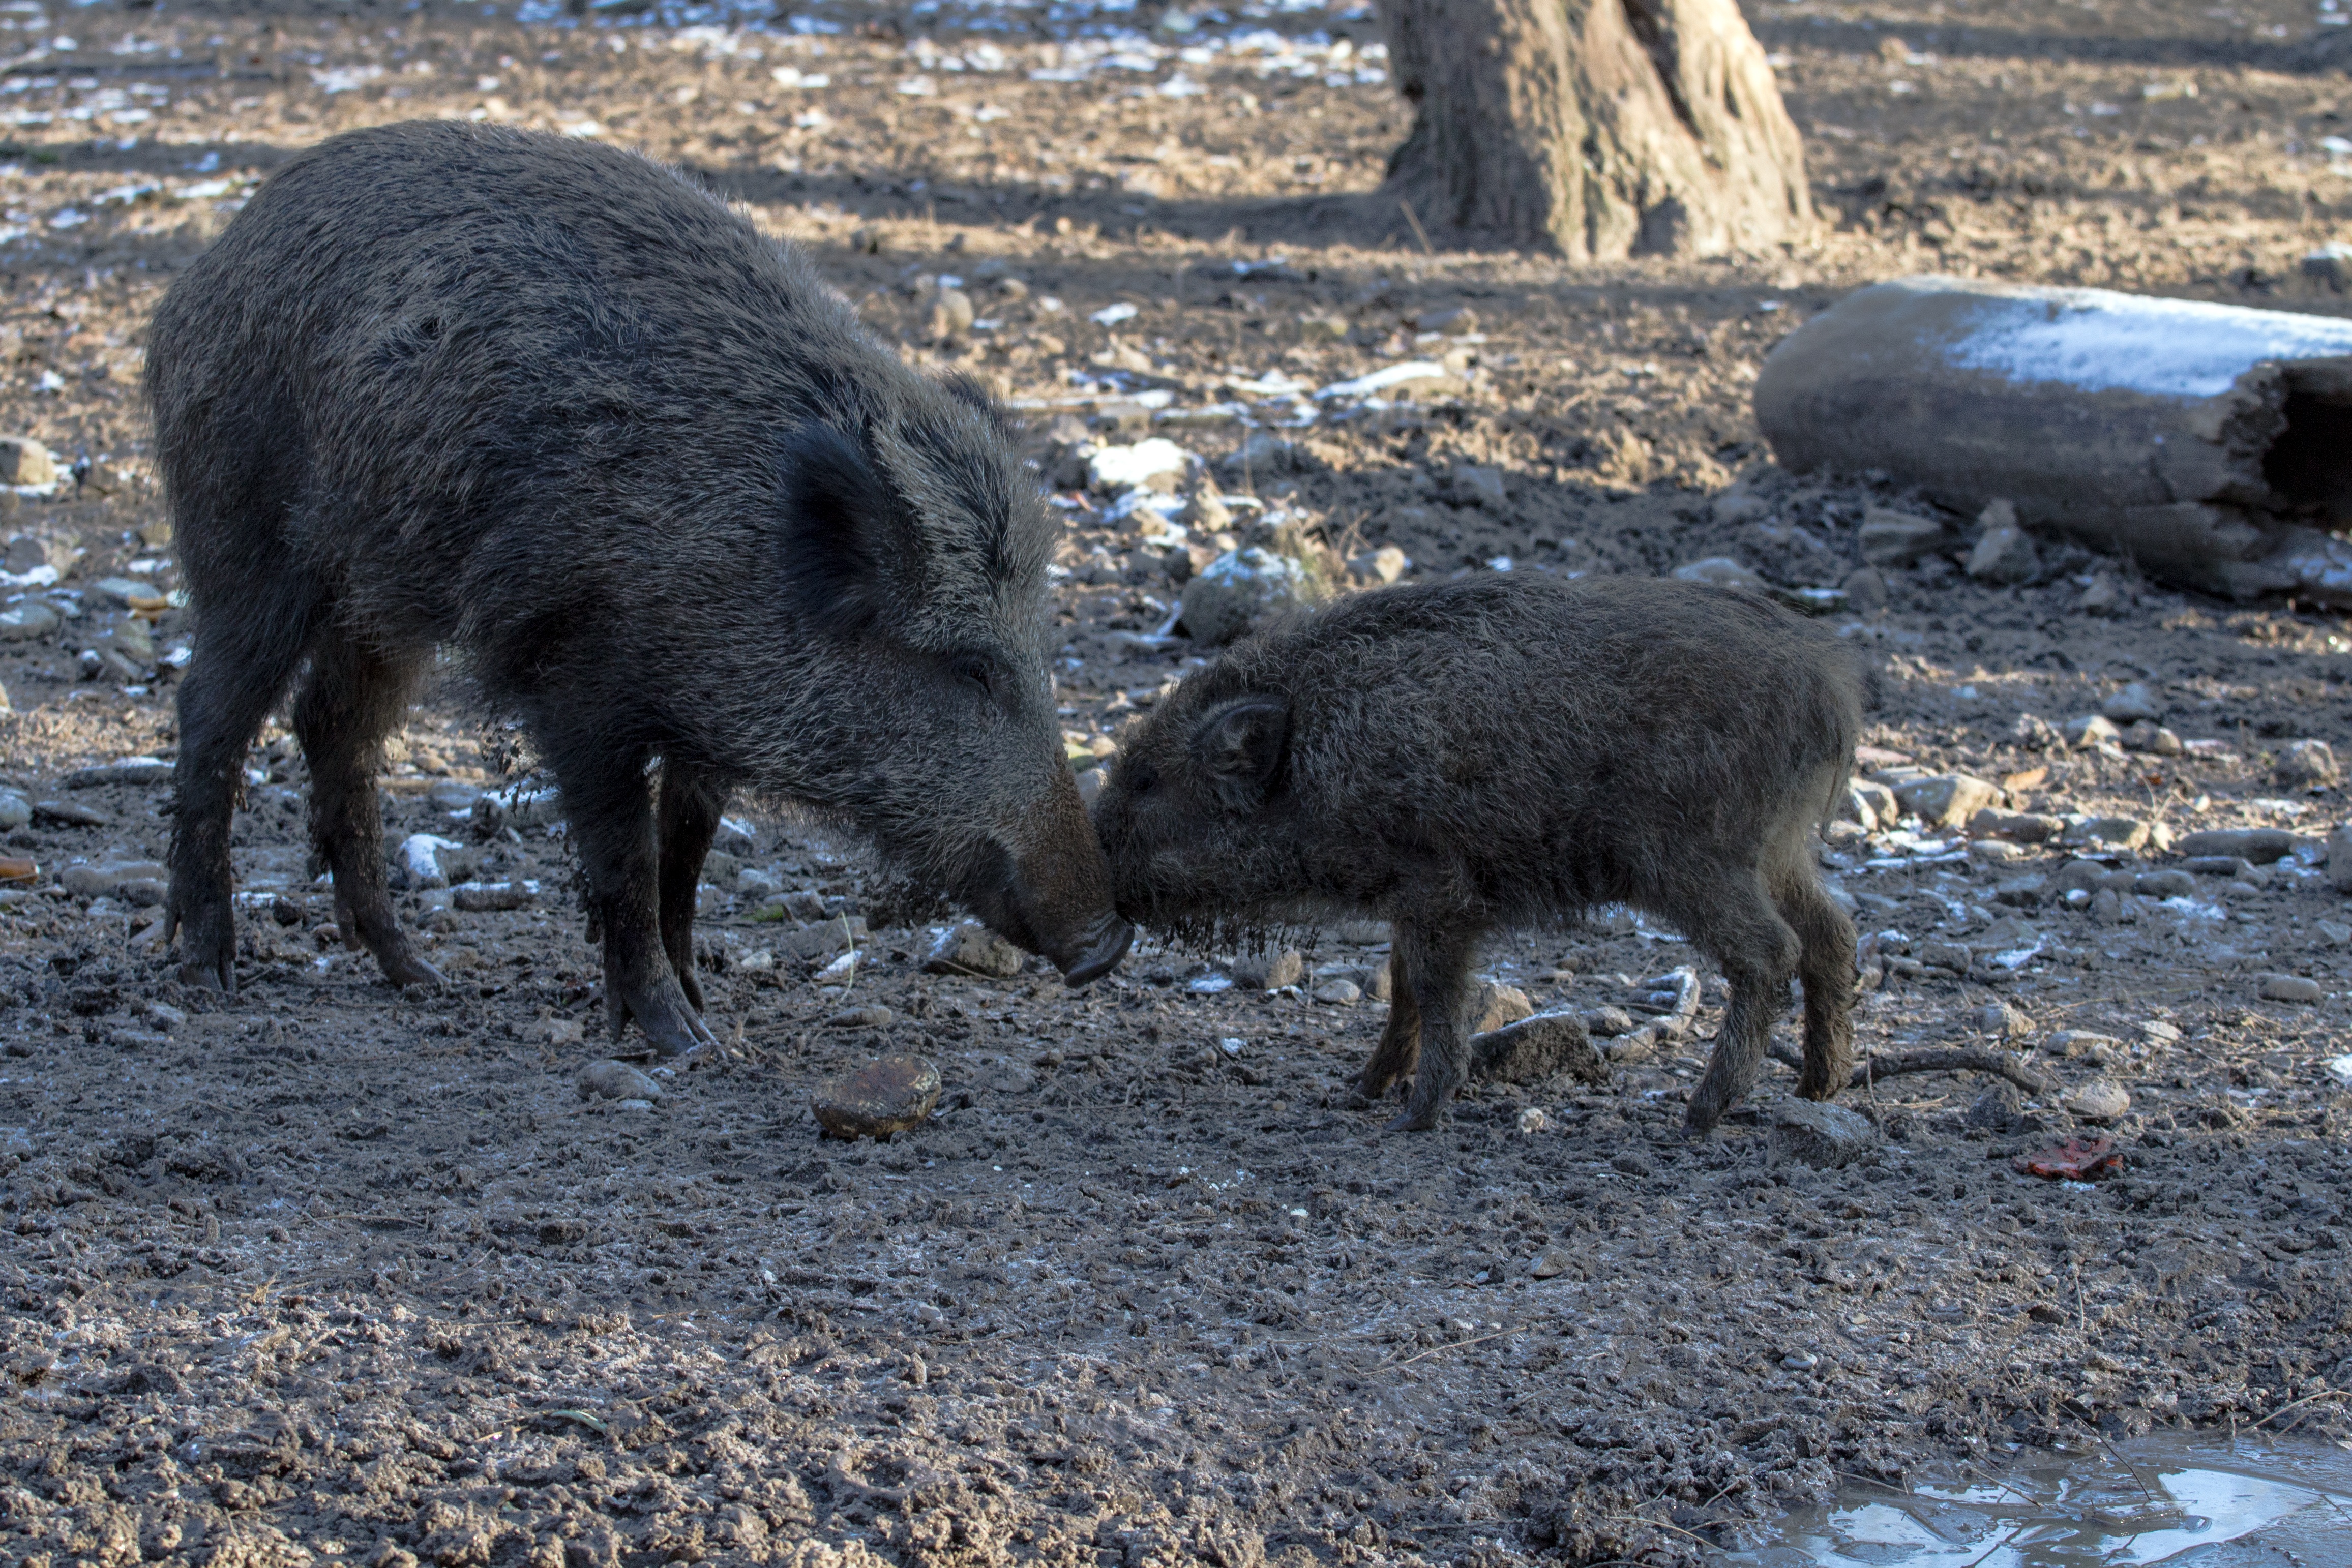
nature, forest, wildlife, wild, mammal, fauna, vertebrate, pig, wild boar, wild boars, domestic pig, pig like mammal, peccary